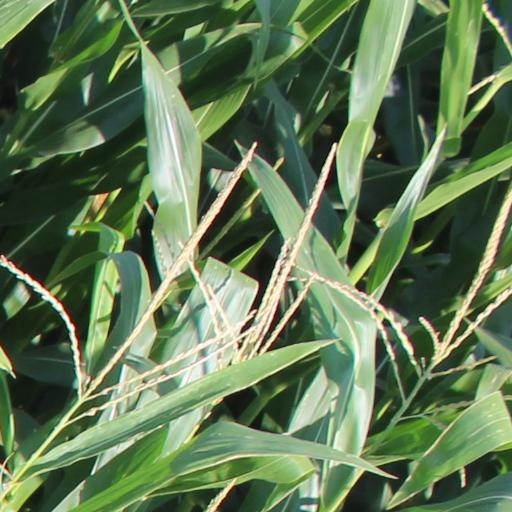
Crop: maize; corn